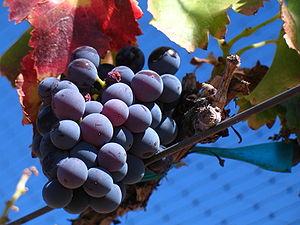
Grenache
Grenachedruer på klase.
Grenache er den mest kultiverede røde drue i verden. Den stammer fra Spanien, hvor den anvendes i områderne Rioja og Navarra. Grenache har opnået størst anerkendelse i Rhône, hvor vine fra f.eks. Châteauneuf-du-Pape og forskellige Côtes du Rhône-vine er fremstillet på basis af Grenache.